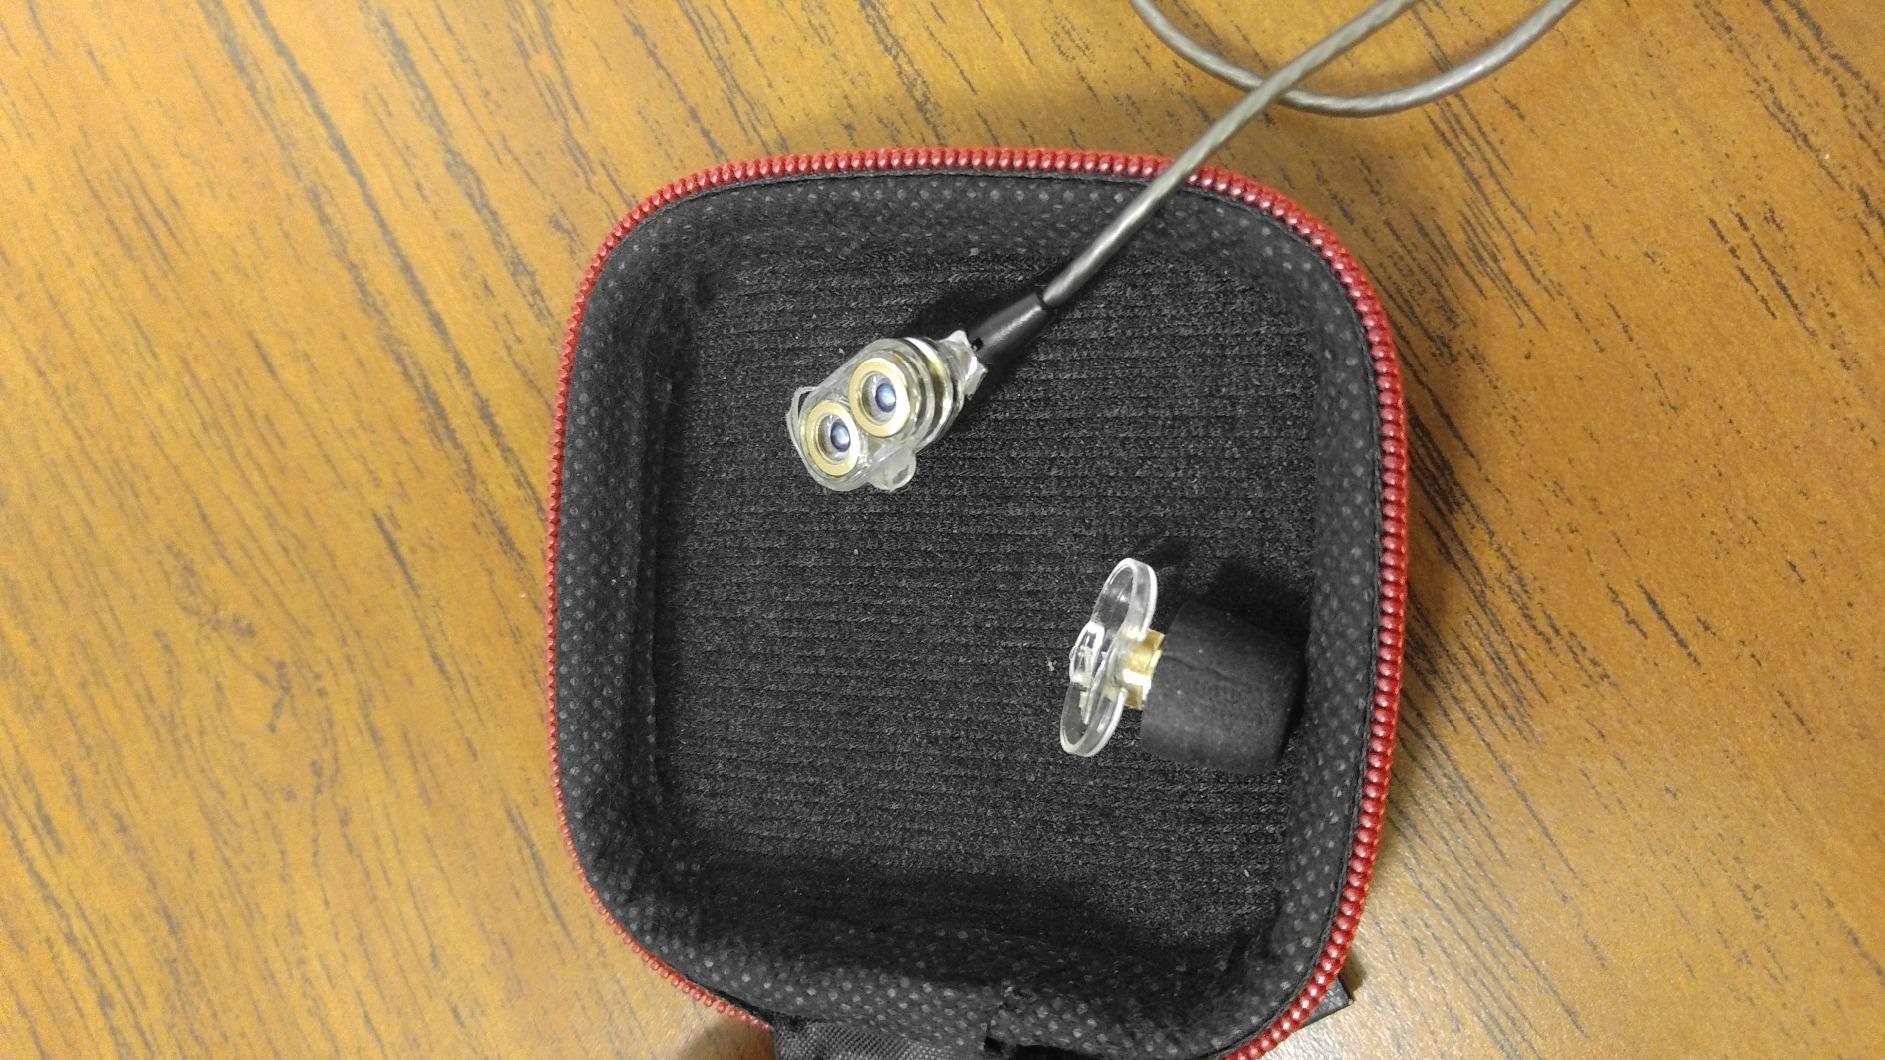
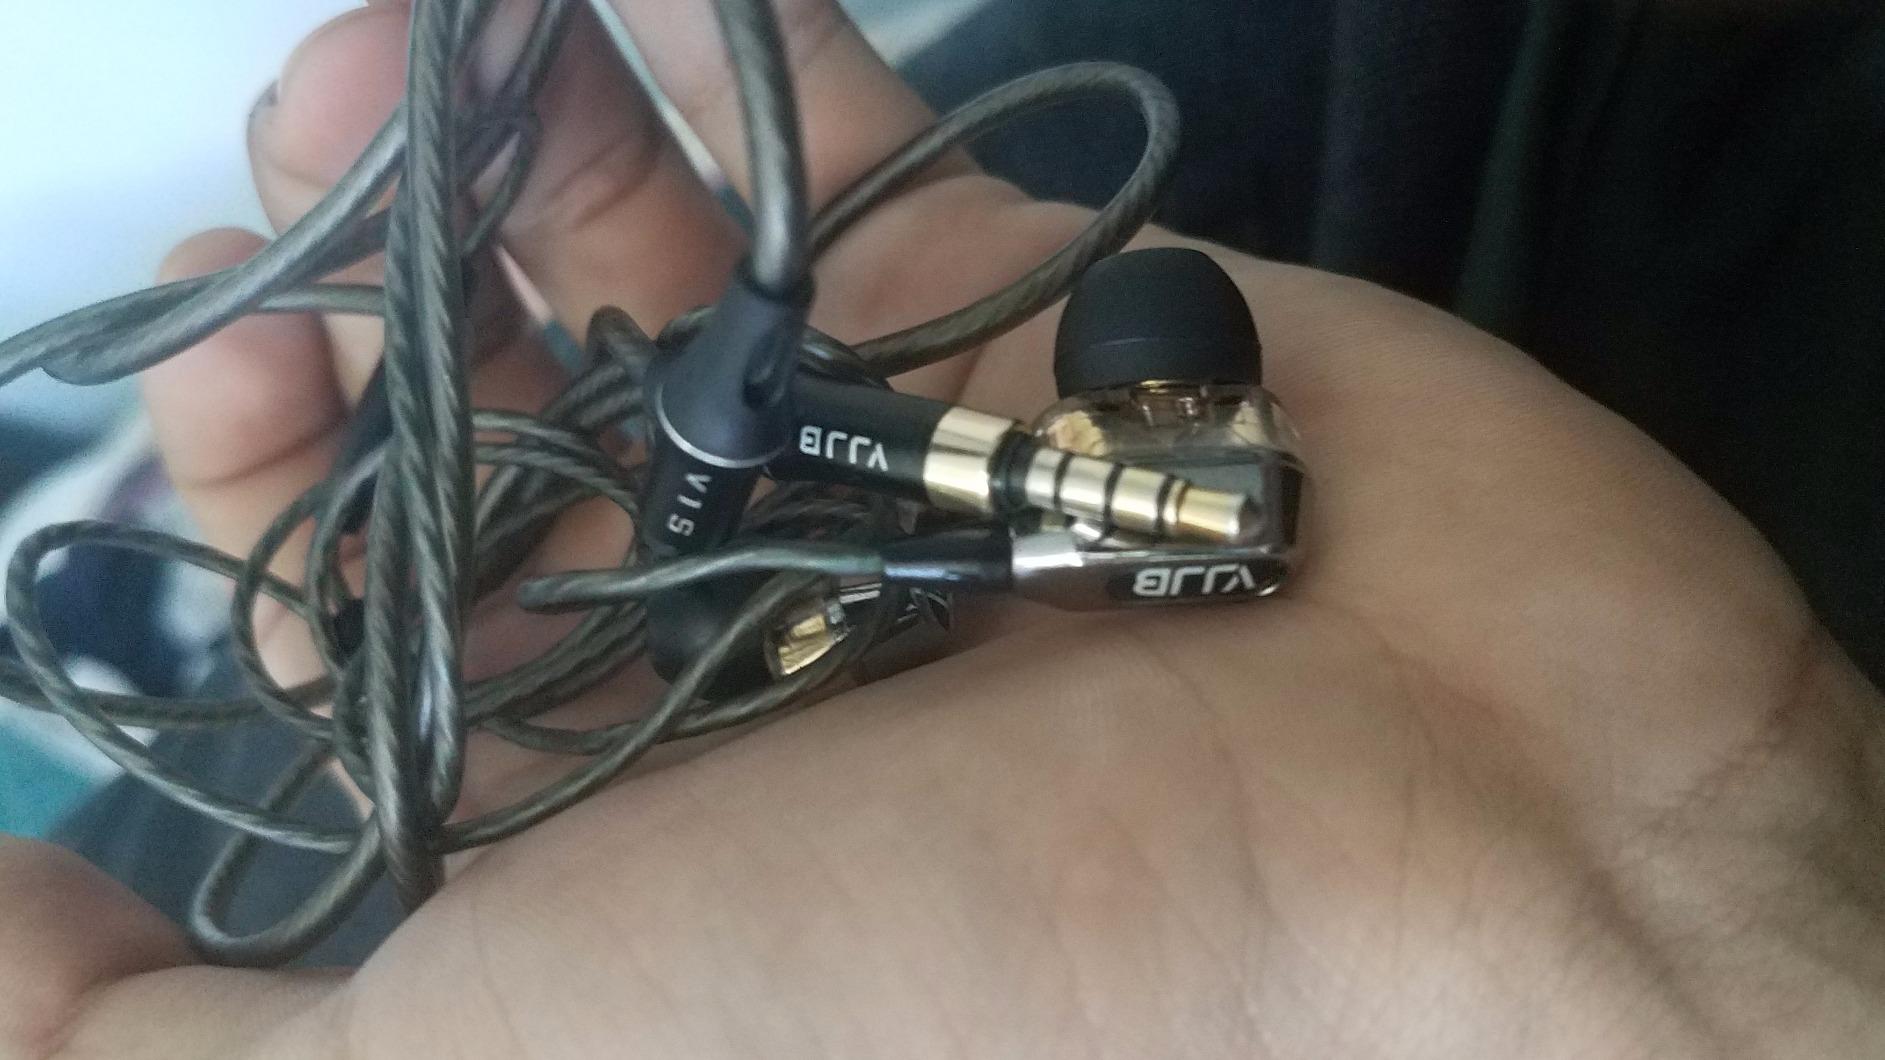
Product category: headphones
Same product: yes